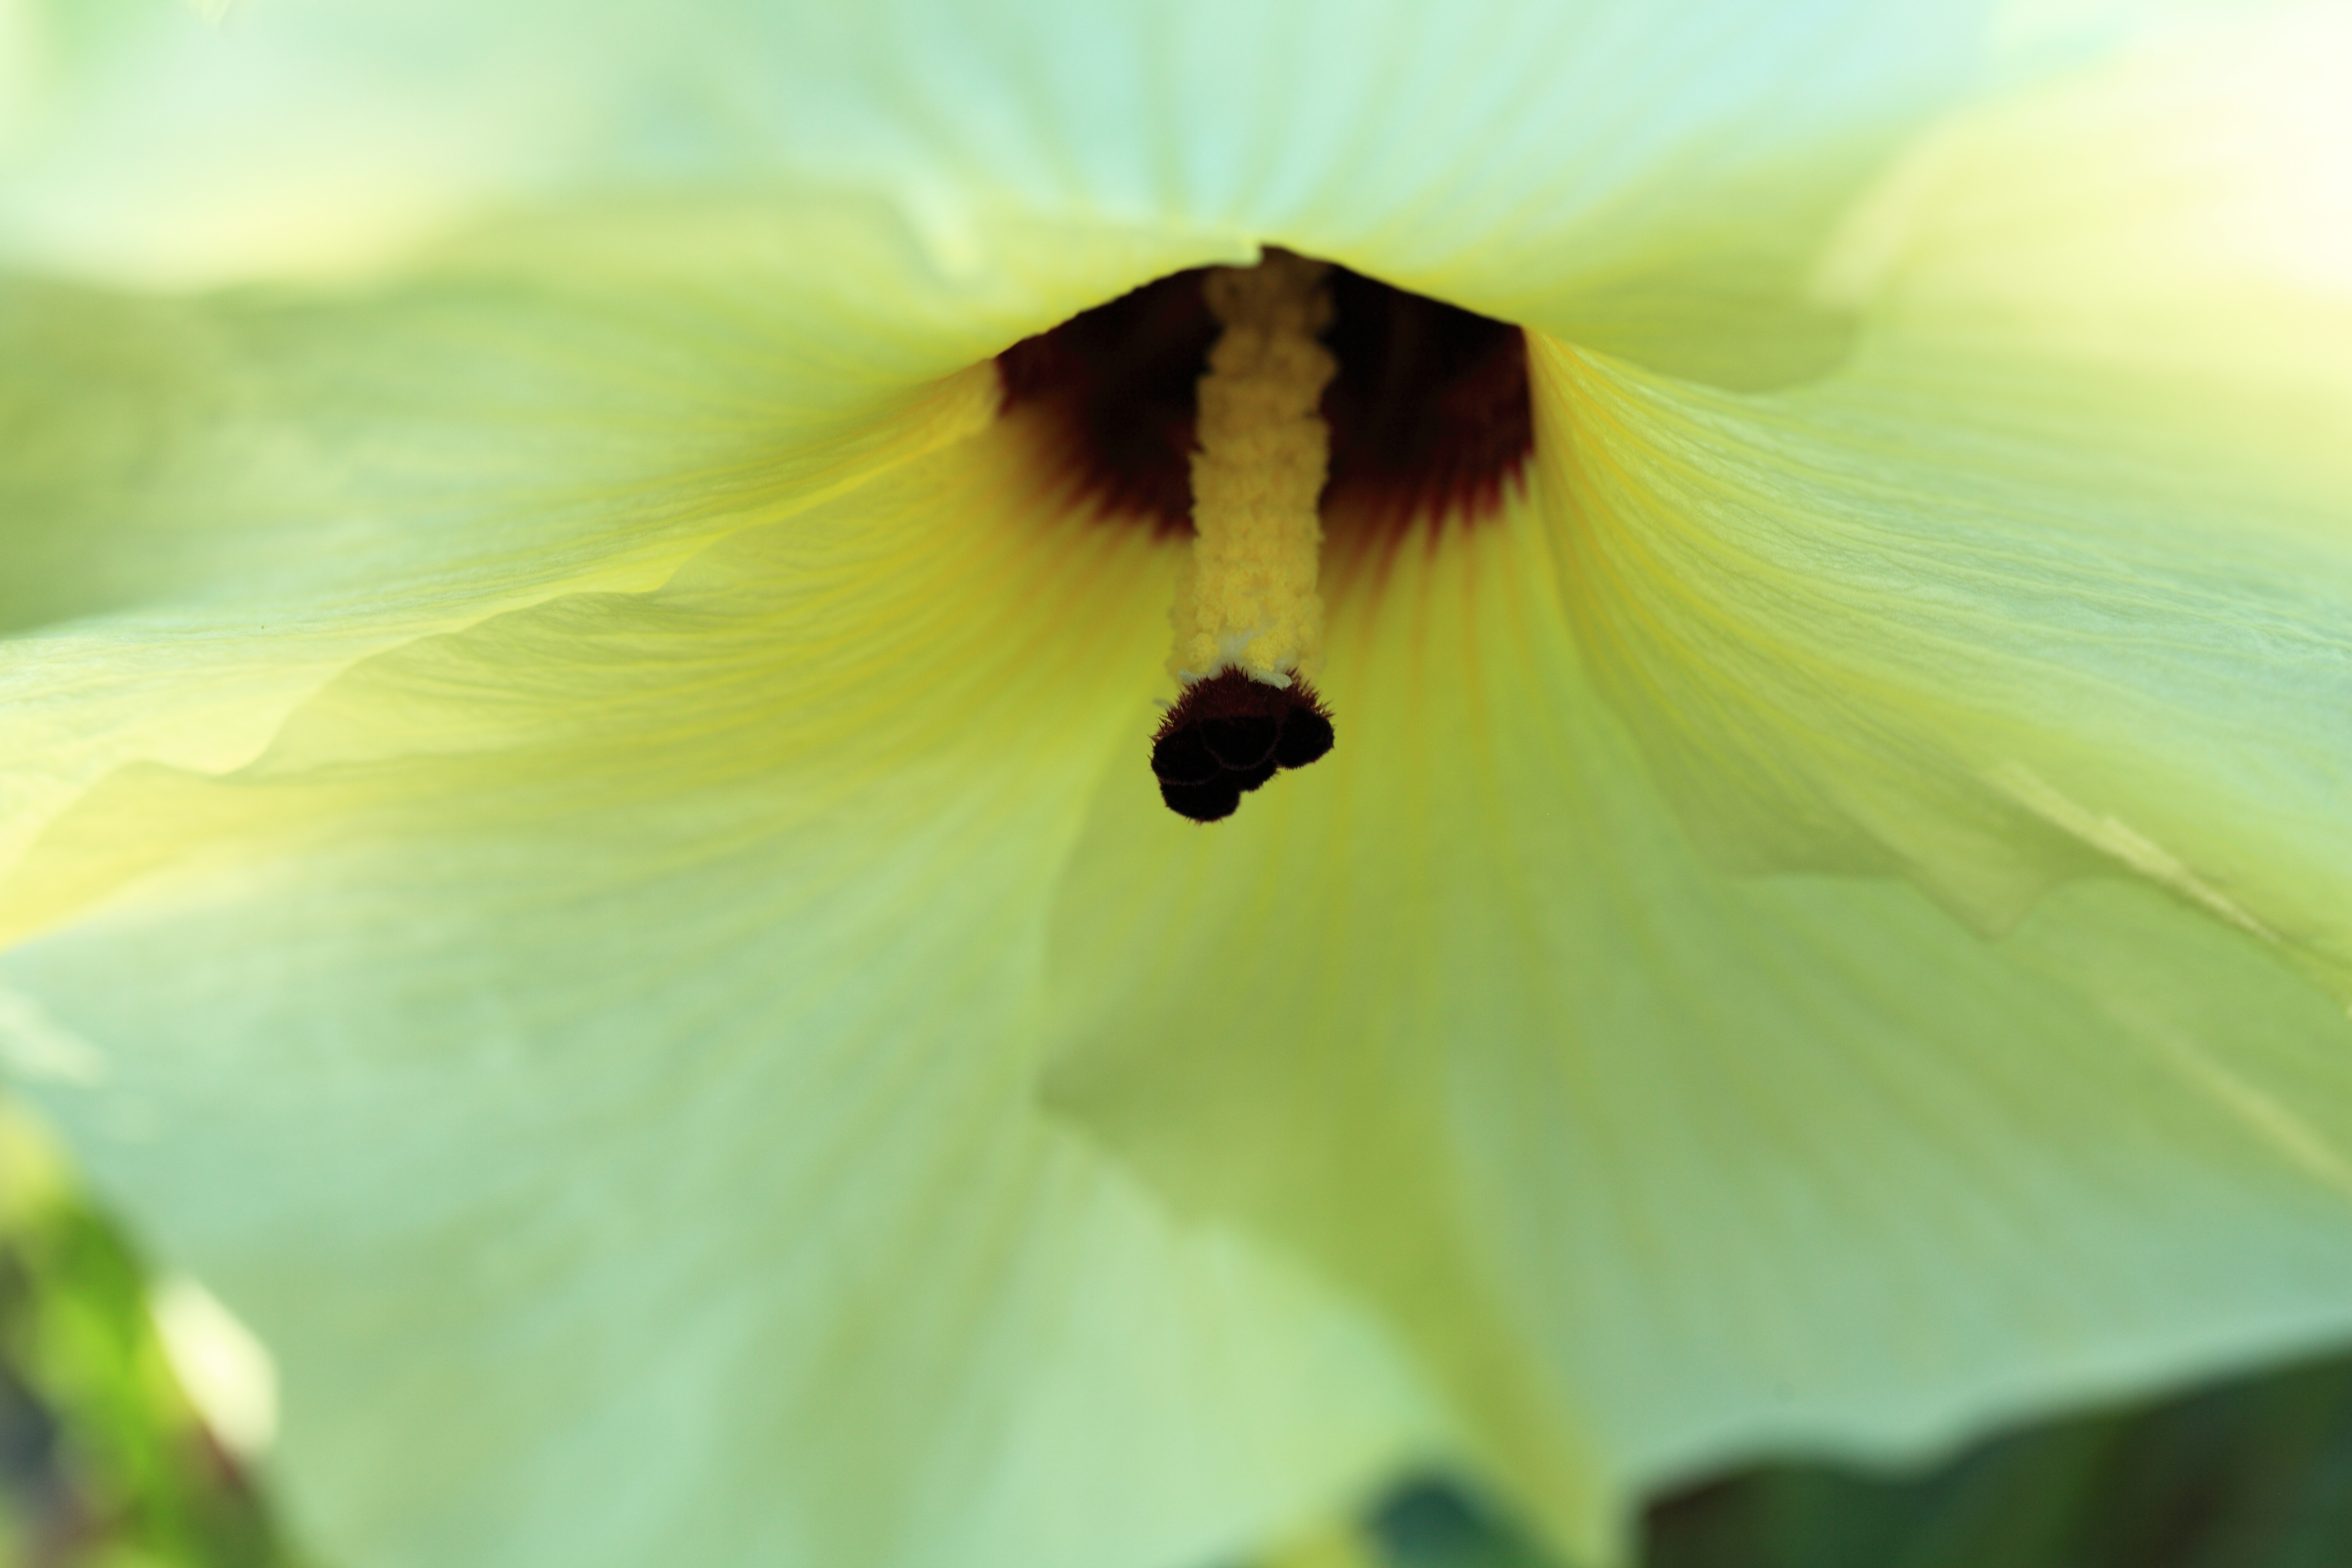
plant, sunset, photography, sunlight, leaf, flower, petal, green, high, yellow, flora, close up, iris, eye, 5d, sakura, hires, hibiscus, markii, hi, res, resolution, chiba, macro photography, flowering plant, muskmallow, manihot, aibika, abelmoschus, taxonomy binomial abelmoschusmanihot, plant stem, land plant